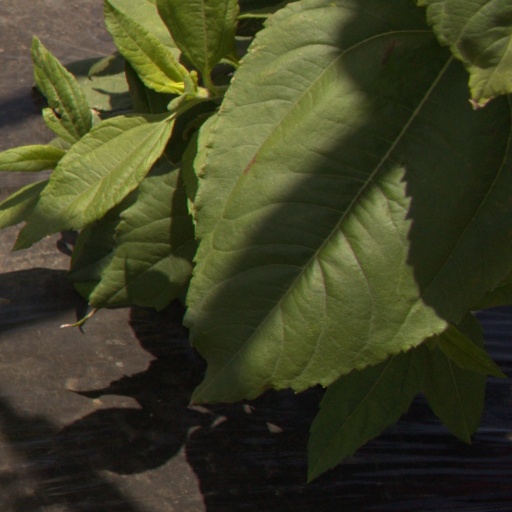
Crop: Jerusalem artichoke